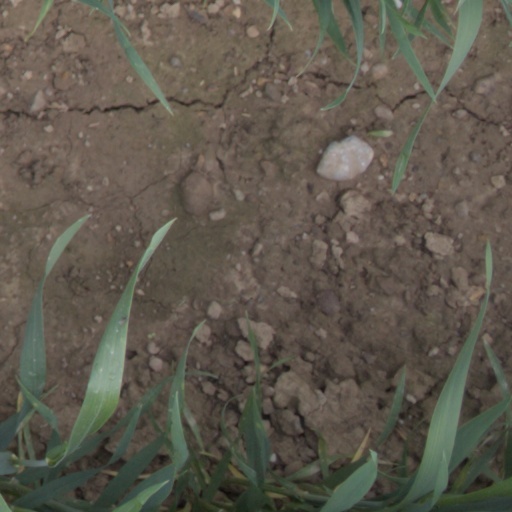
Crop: wheat